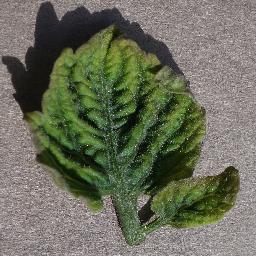
Label: Tomato___Tomato_Yellow_Leaf_Curl_Virus